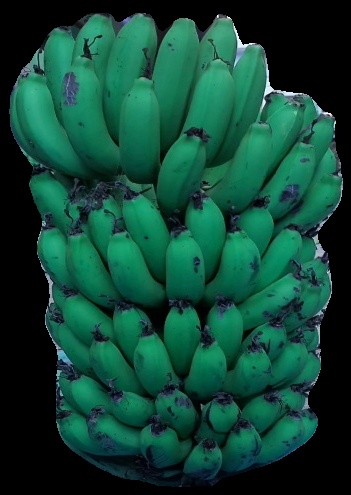
Variety: pachbale
Grade: grade2